Rafael Nadal

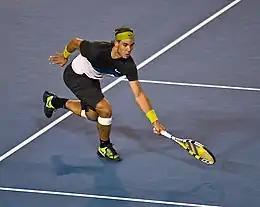
Nadal at the 2009 Australian Open

At Rotterdam, Nadal sustained a knee injury during the final, which he lost to Andy Murray. In March, Nadal beat Janko Tipsarević and Novak Djokovic to help Spain beat Serbia in Davis Cup round one. At Indian Wells, Nadal won his 13th Masters tournament, beating Andy Murray in the final. At the Miami Masters, Nadal lost to del Potro in the quarterfinals.